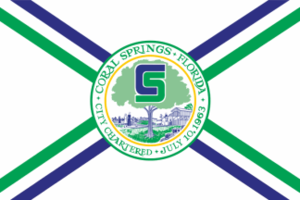
Coral Springs est une ville américaine située dans le comté de Broward dans le sud-est de la Floride à une trentaine de kilomètres au nord de Fort Lauderdale. La population de la ville était estimée en 2010 à 121 096 habitants.